Chromium

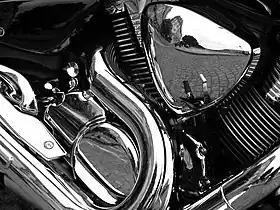
"Chrome plated" motorcycle parts, plated with a decorative layer of chromium

Chromium is a chemical element; it has symbol Cr and atomic number 24. It is the first element in group 6. It is a steely-grey, lustrous, hard, and brittle transition metal.